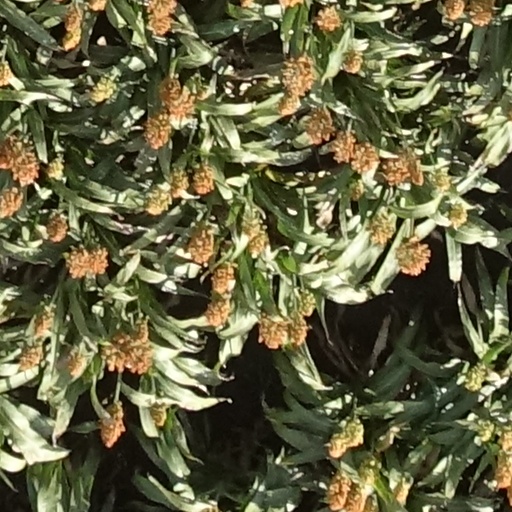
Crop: sorghum